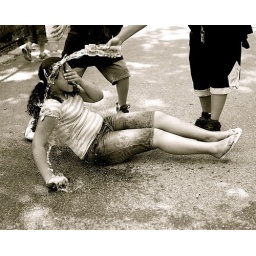
boys throwing water on a girl in bennett park, washington heights